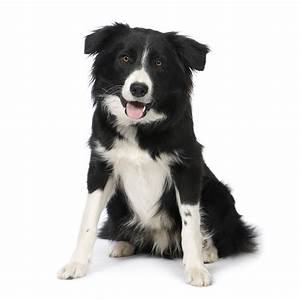
Label: cane